Vidhu (film)

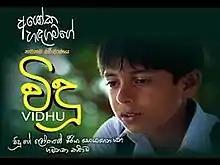

Vidu (My Kind of Hero), colloquially as "Vidhu", is a 2010 Sri Lankan Sinhala children's film directed by Asoka Handagama and co-produced by Iranthi Abeyasinghe, Jagath Wijenayaka, Prashant Rathi, Kanwar Inder Singh Rai and Prasanna Vithanage for Silumina Films. It stars Chandani Seneviratne and child actor Thanishka Vimalarathne in lead roles along with Gamini Hettiarachchi and Saumya Liyanage. Music composed by Kapila Pugalarachchi. It is the 1149th Sri Lankan film in the Sinhala cinema.